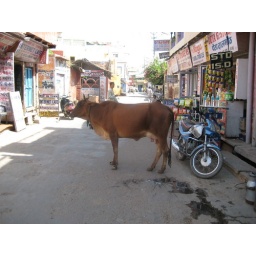
Token cow in the street